Elijah V. Brookshire

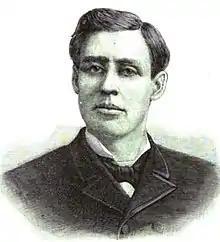
From 1894's "The History of the Democratic Party from Thomas Jefferson to Grover Cleveland"

Elijah Voorhees Brookshire (August 15, 1856 – April 14, 1936) was an American lawyer and politician who served three terms as a U.S. Representative from Indiana from 1889 to 1895.